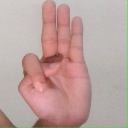
अक्षर: भ